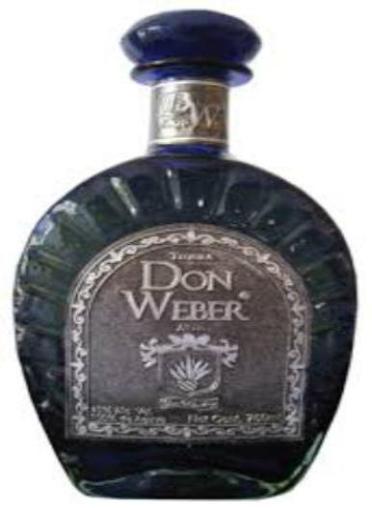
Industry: Food